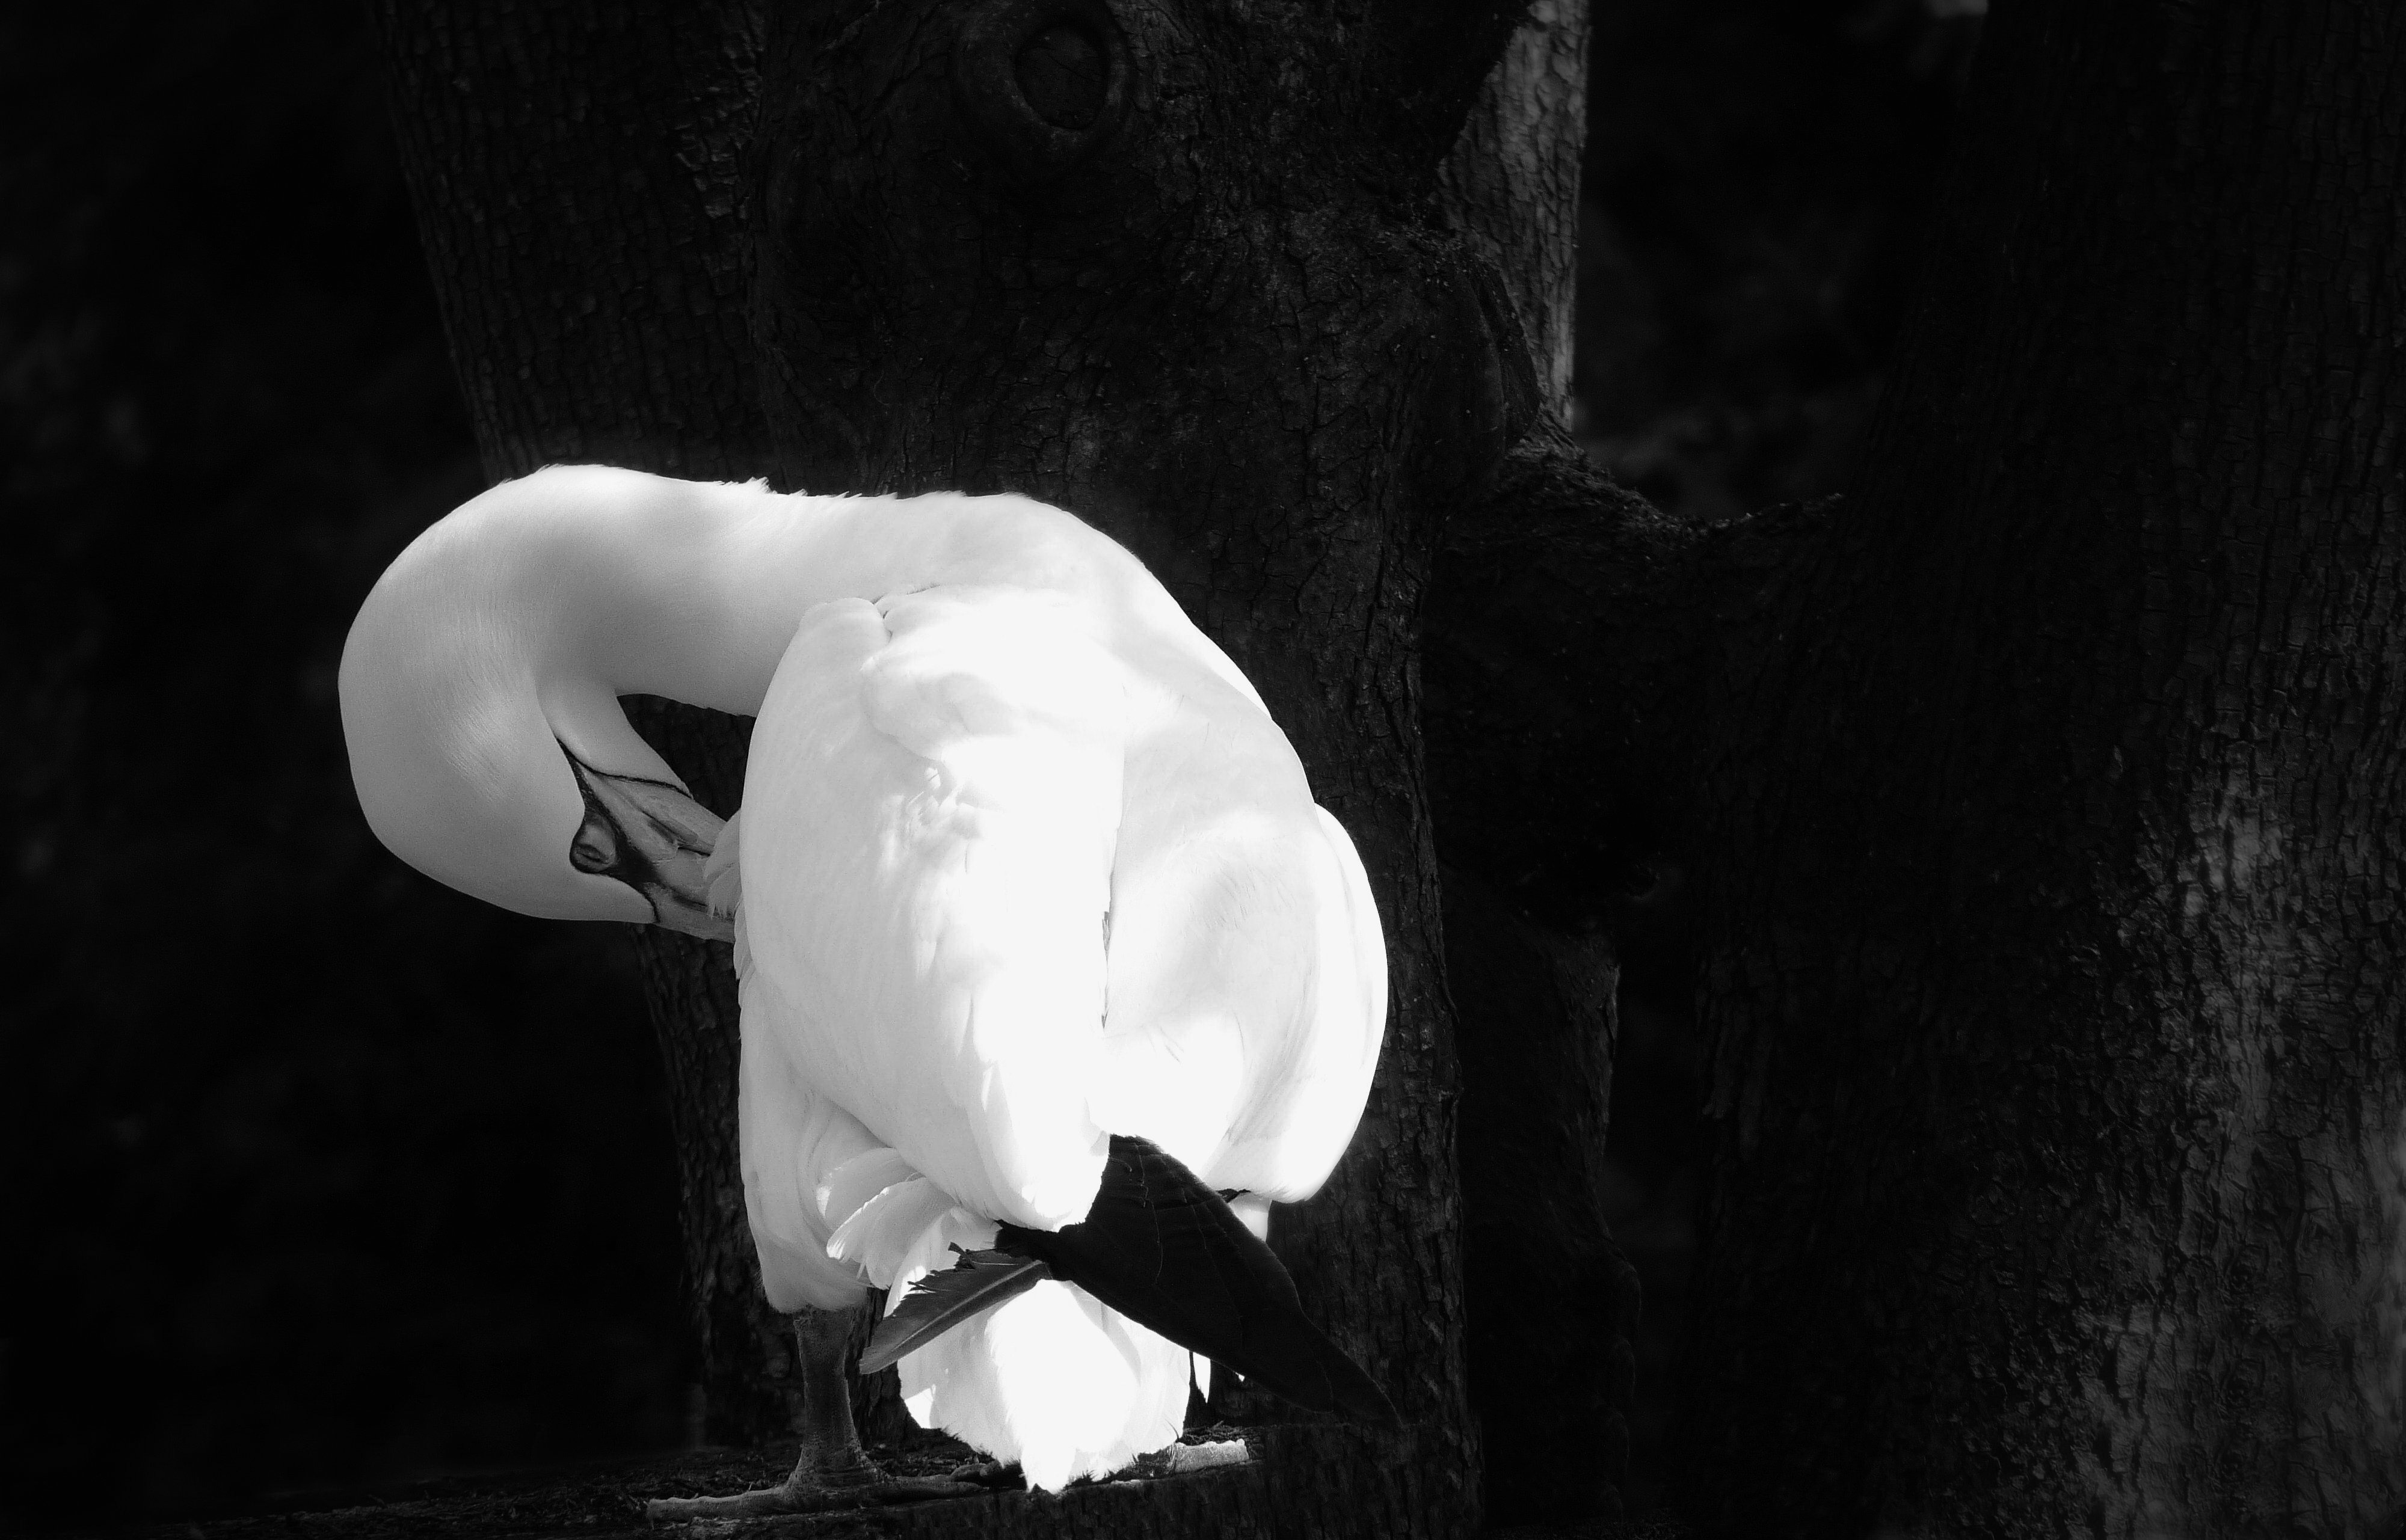
bird, light, black and white, white, photography, animal, clean, darkness, black, monochrome, water bird, ralle, monochrome photography